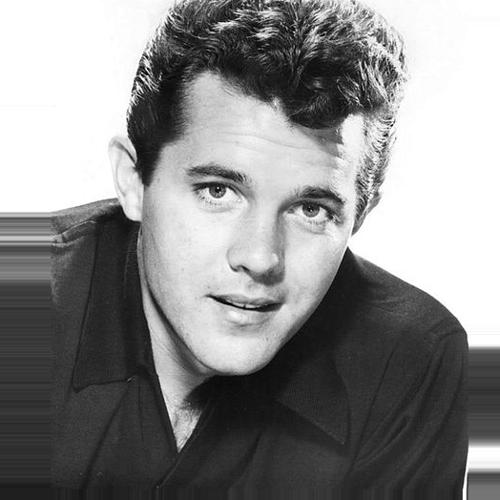
Age: 27